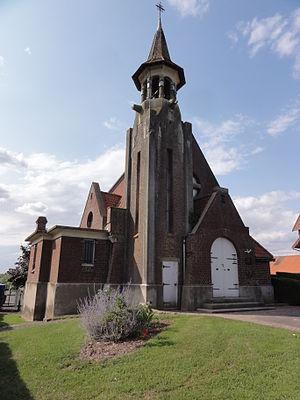
Contescourt (Aisne) église Saint-Amand
L'église Saint-Amand de Contescourt est une église située à Contescourt, en France.
Contescourt est une commune française située dans le département de l'Aisne, en région Hauts-de-France.